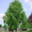
Label: maple_tree